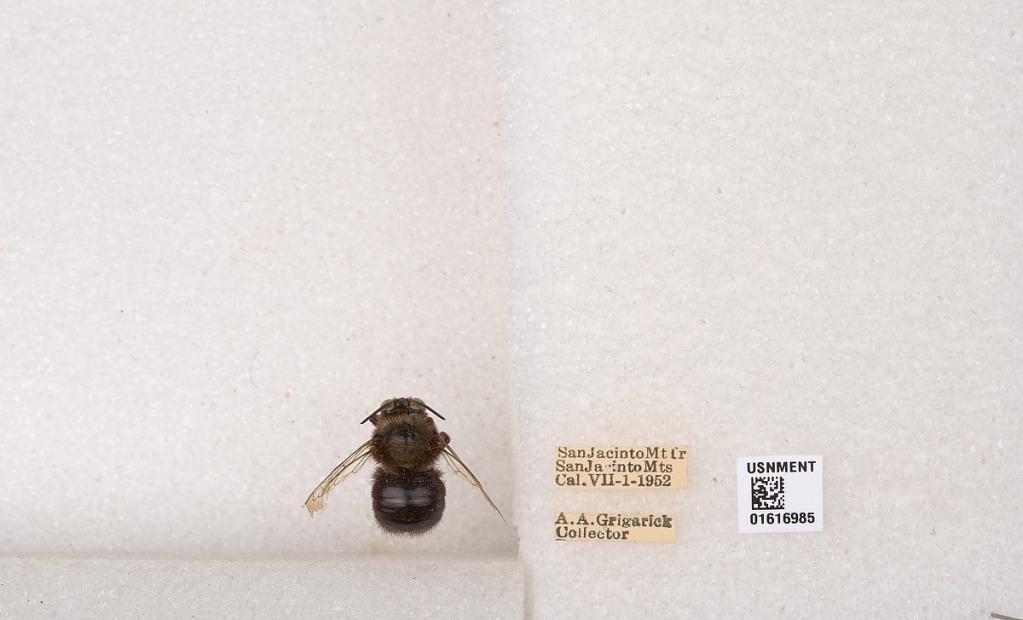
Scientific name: Xylocopa (Notoxylocopa) tabaniformis orpifex Smith
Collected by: A. Grigarick
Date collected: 1952-7-1
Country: United States
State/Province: California
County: Riversude
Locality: San Jacinto Mountain Creek, San Jacinto Mountains
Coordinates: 33.75, -116.667